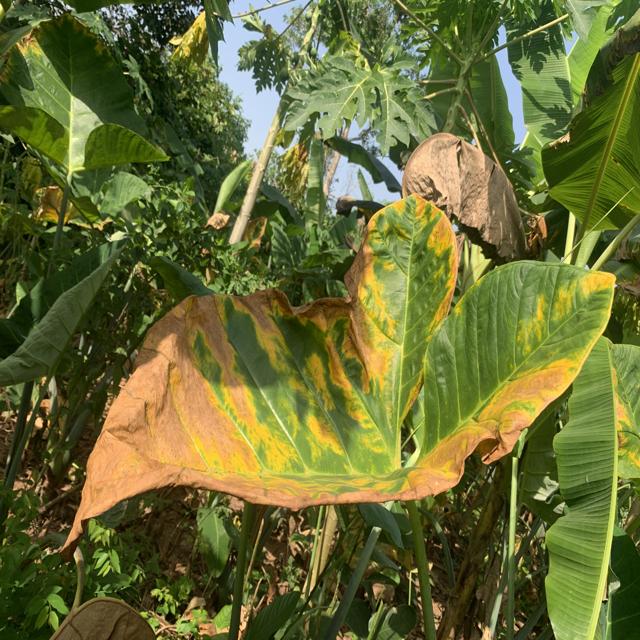
Label: Late_Blight